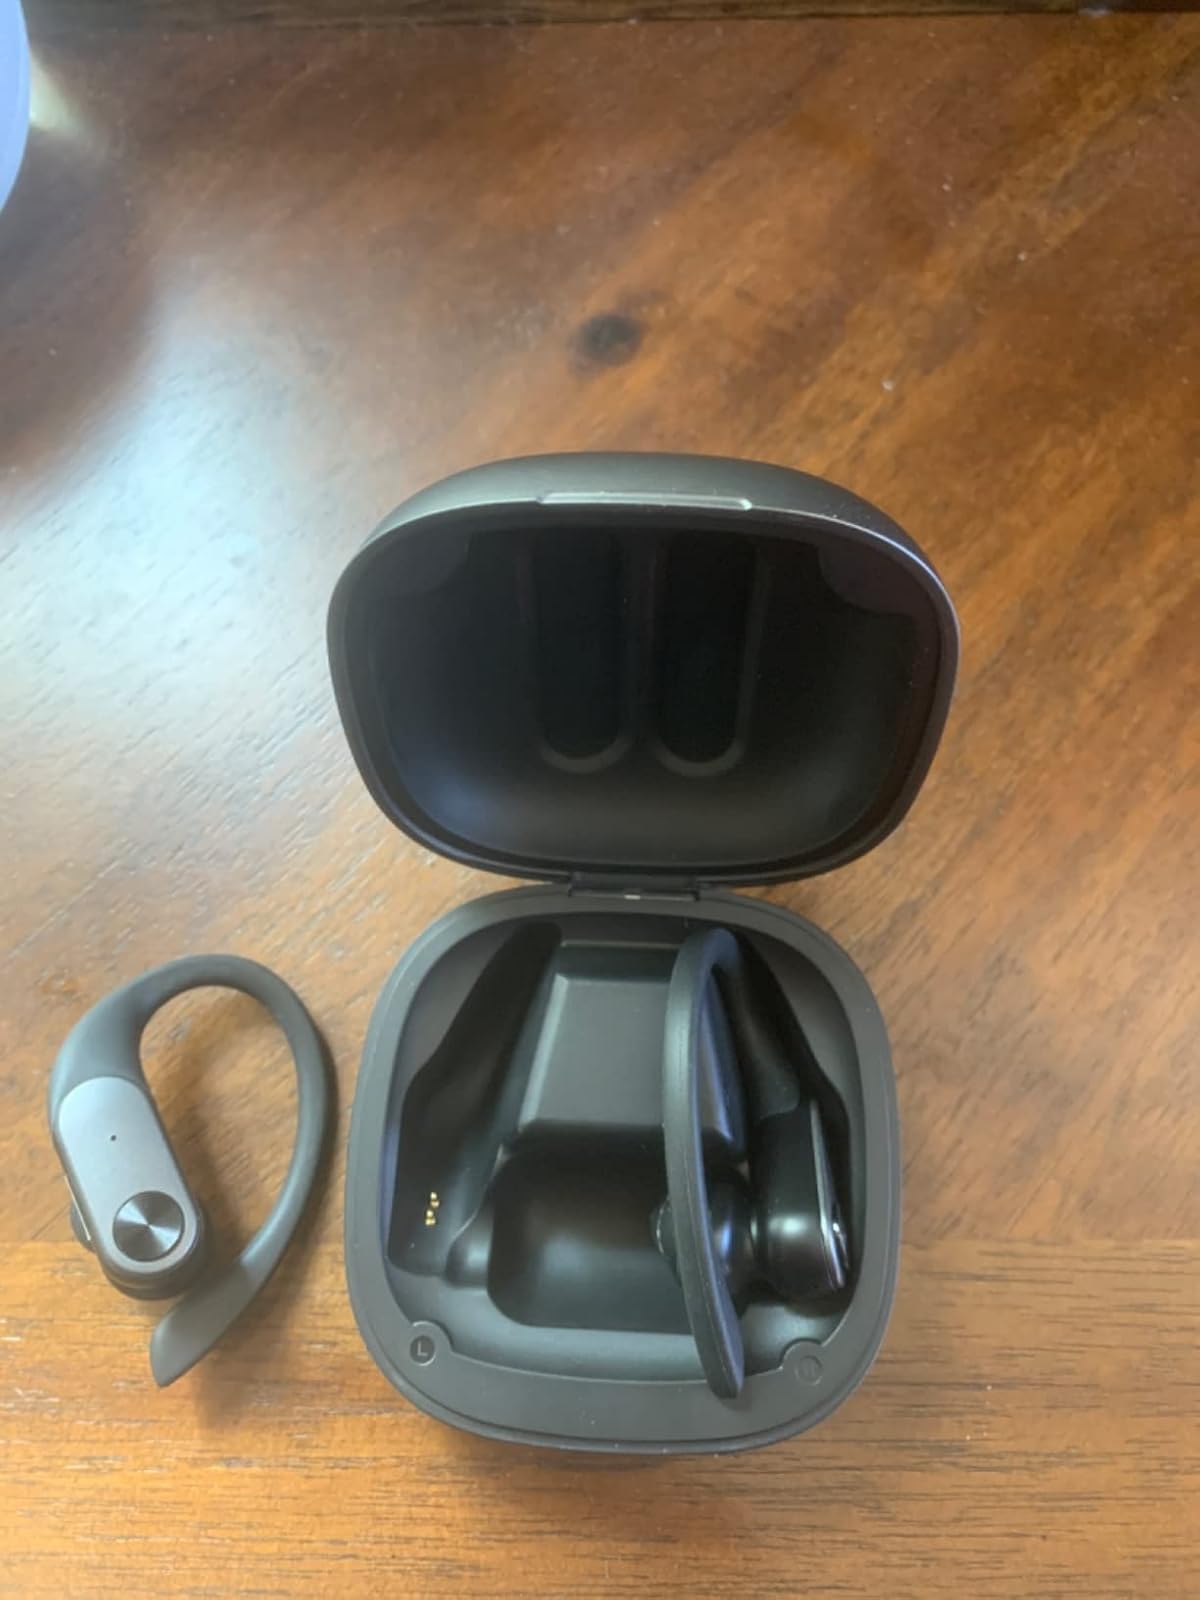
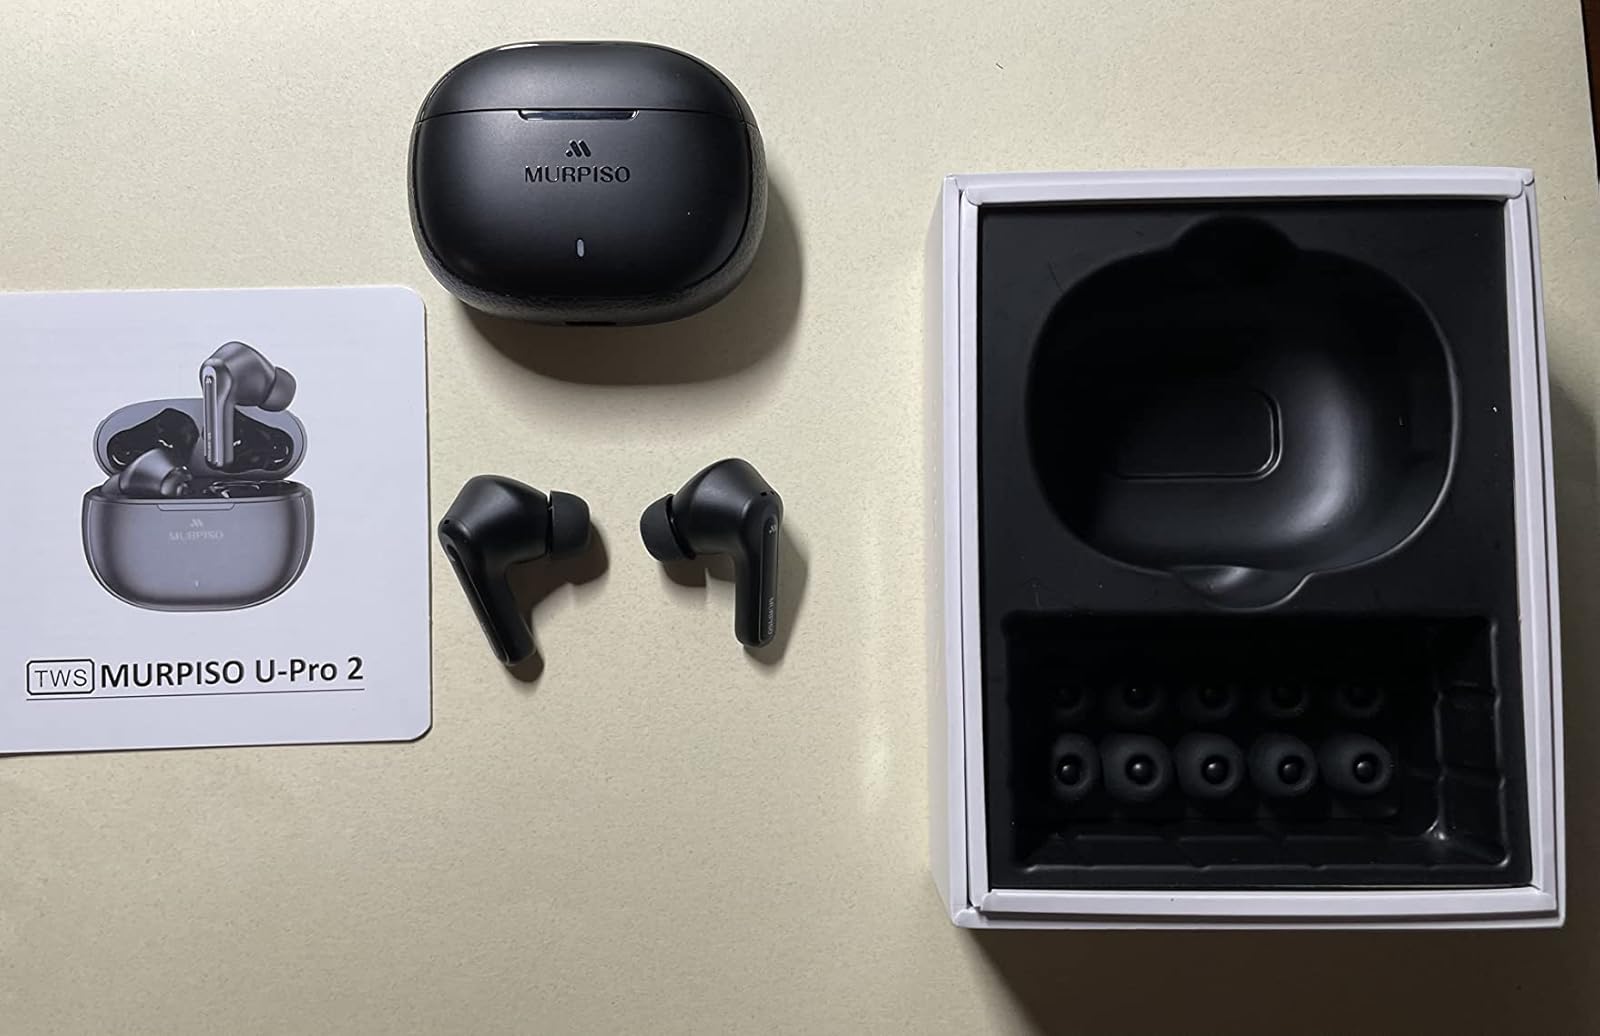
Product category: earbuds
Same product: no